Weavers' Triangle

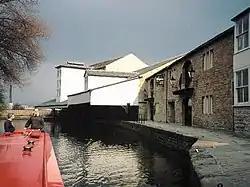
Burnley wharf on the Leeds and Liverpool Canal

The Weavers Triangle's 19th-century industrial landscape forms the south western edge of the town centre in Burnley, it adjoins the civic, cultural and commercial centres of the town. It is bounded on the south-west by established housing. The River Calder passes through the town, and is joined by the River Brun. The Leeds and Liverpool Canal is the spine around which the Weavers Triangle developed when it was built in 1796 giving Burnley access to Liverpool and a supply of cotton from the Mississippi Basin and Egypt, and coal to power steam engines. The level of the canal is more than above that of the rivers. The canal passes southwest of the Calder, before turning north by northeast and crossing the two river valleys on the straight long high Burnley Embankment. It passes over the Calder at and the Brun at .